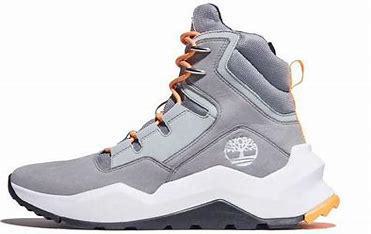
Brand: Timberland
Model: Madbury